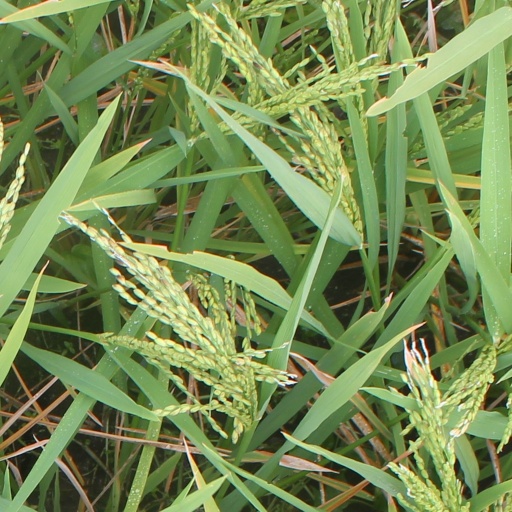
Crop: rice